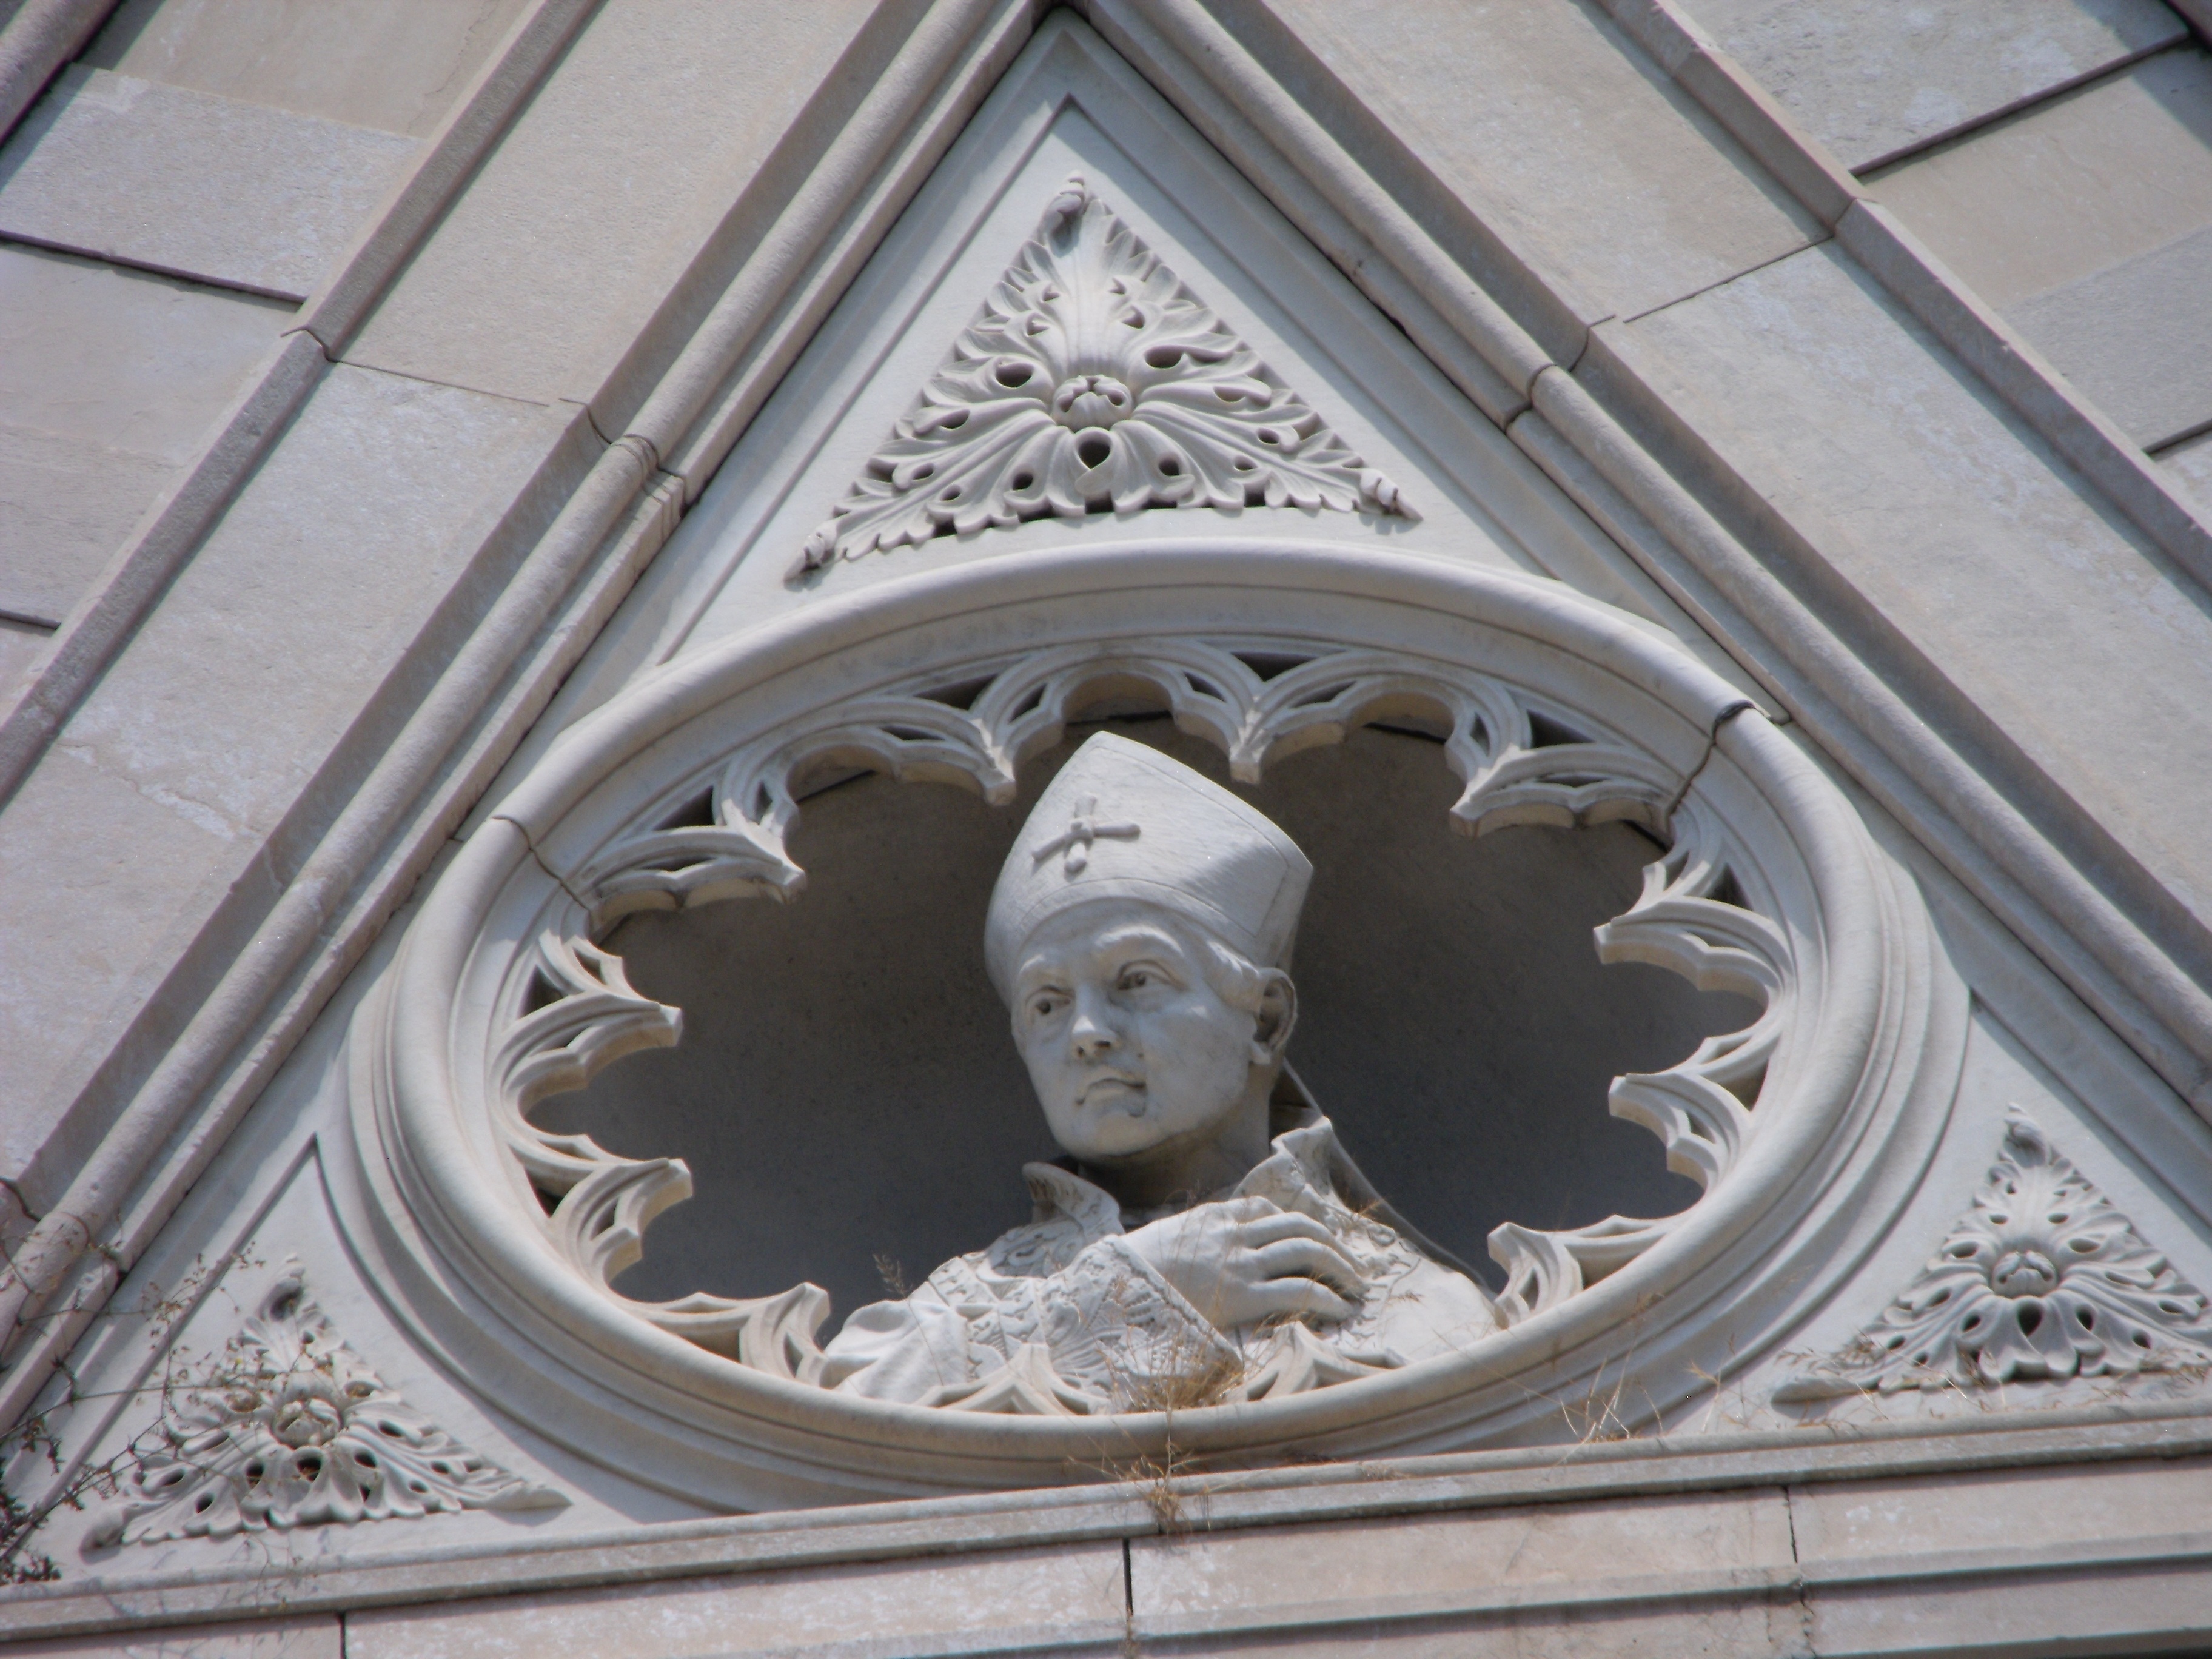
monument, statue, facade, cathedral, sculpture, bishop, basilica, dome, carving, stone carving, duomo di napoli, marble sculpture